Silicate

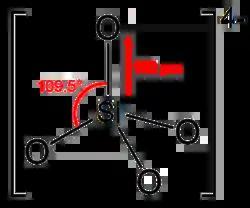

A silicate is any member of a family of polyatomic anions consisting of silicon and oxygen, usually with the general formula , where . The family includes orthosilicate, metasilicate, and pyrosilicate. The name is also used for any salt of such anions, such as sodium metasilicate; or any ester containing the corresponding chemical group, such as tetramethyl orthosilicate. The name "silicate" is sometimes extended to any anions containing silicon, even if they do not fit the general formula or contain other atoms besides oxygen; such as hexafluorosilicate . Most commonly, silicates are encountered as silicate minerals.